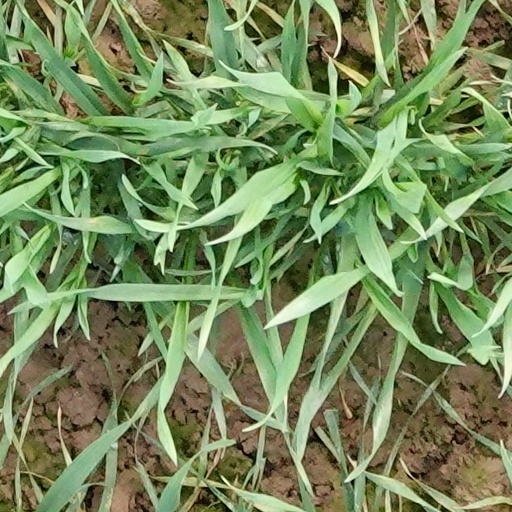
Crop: wheat